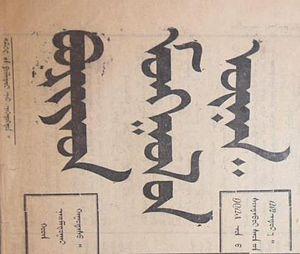
Le bouriate est une langue mongole parlée en Russie, dans la république de Bouriatie, et par des populations moins nombreuses en Mongolie et en Chine, dans l'Est de la Mongolie-Intérieure. C'est la langue des Bouriates.